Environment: real
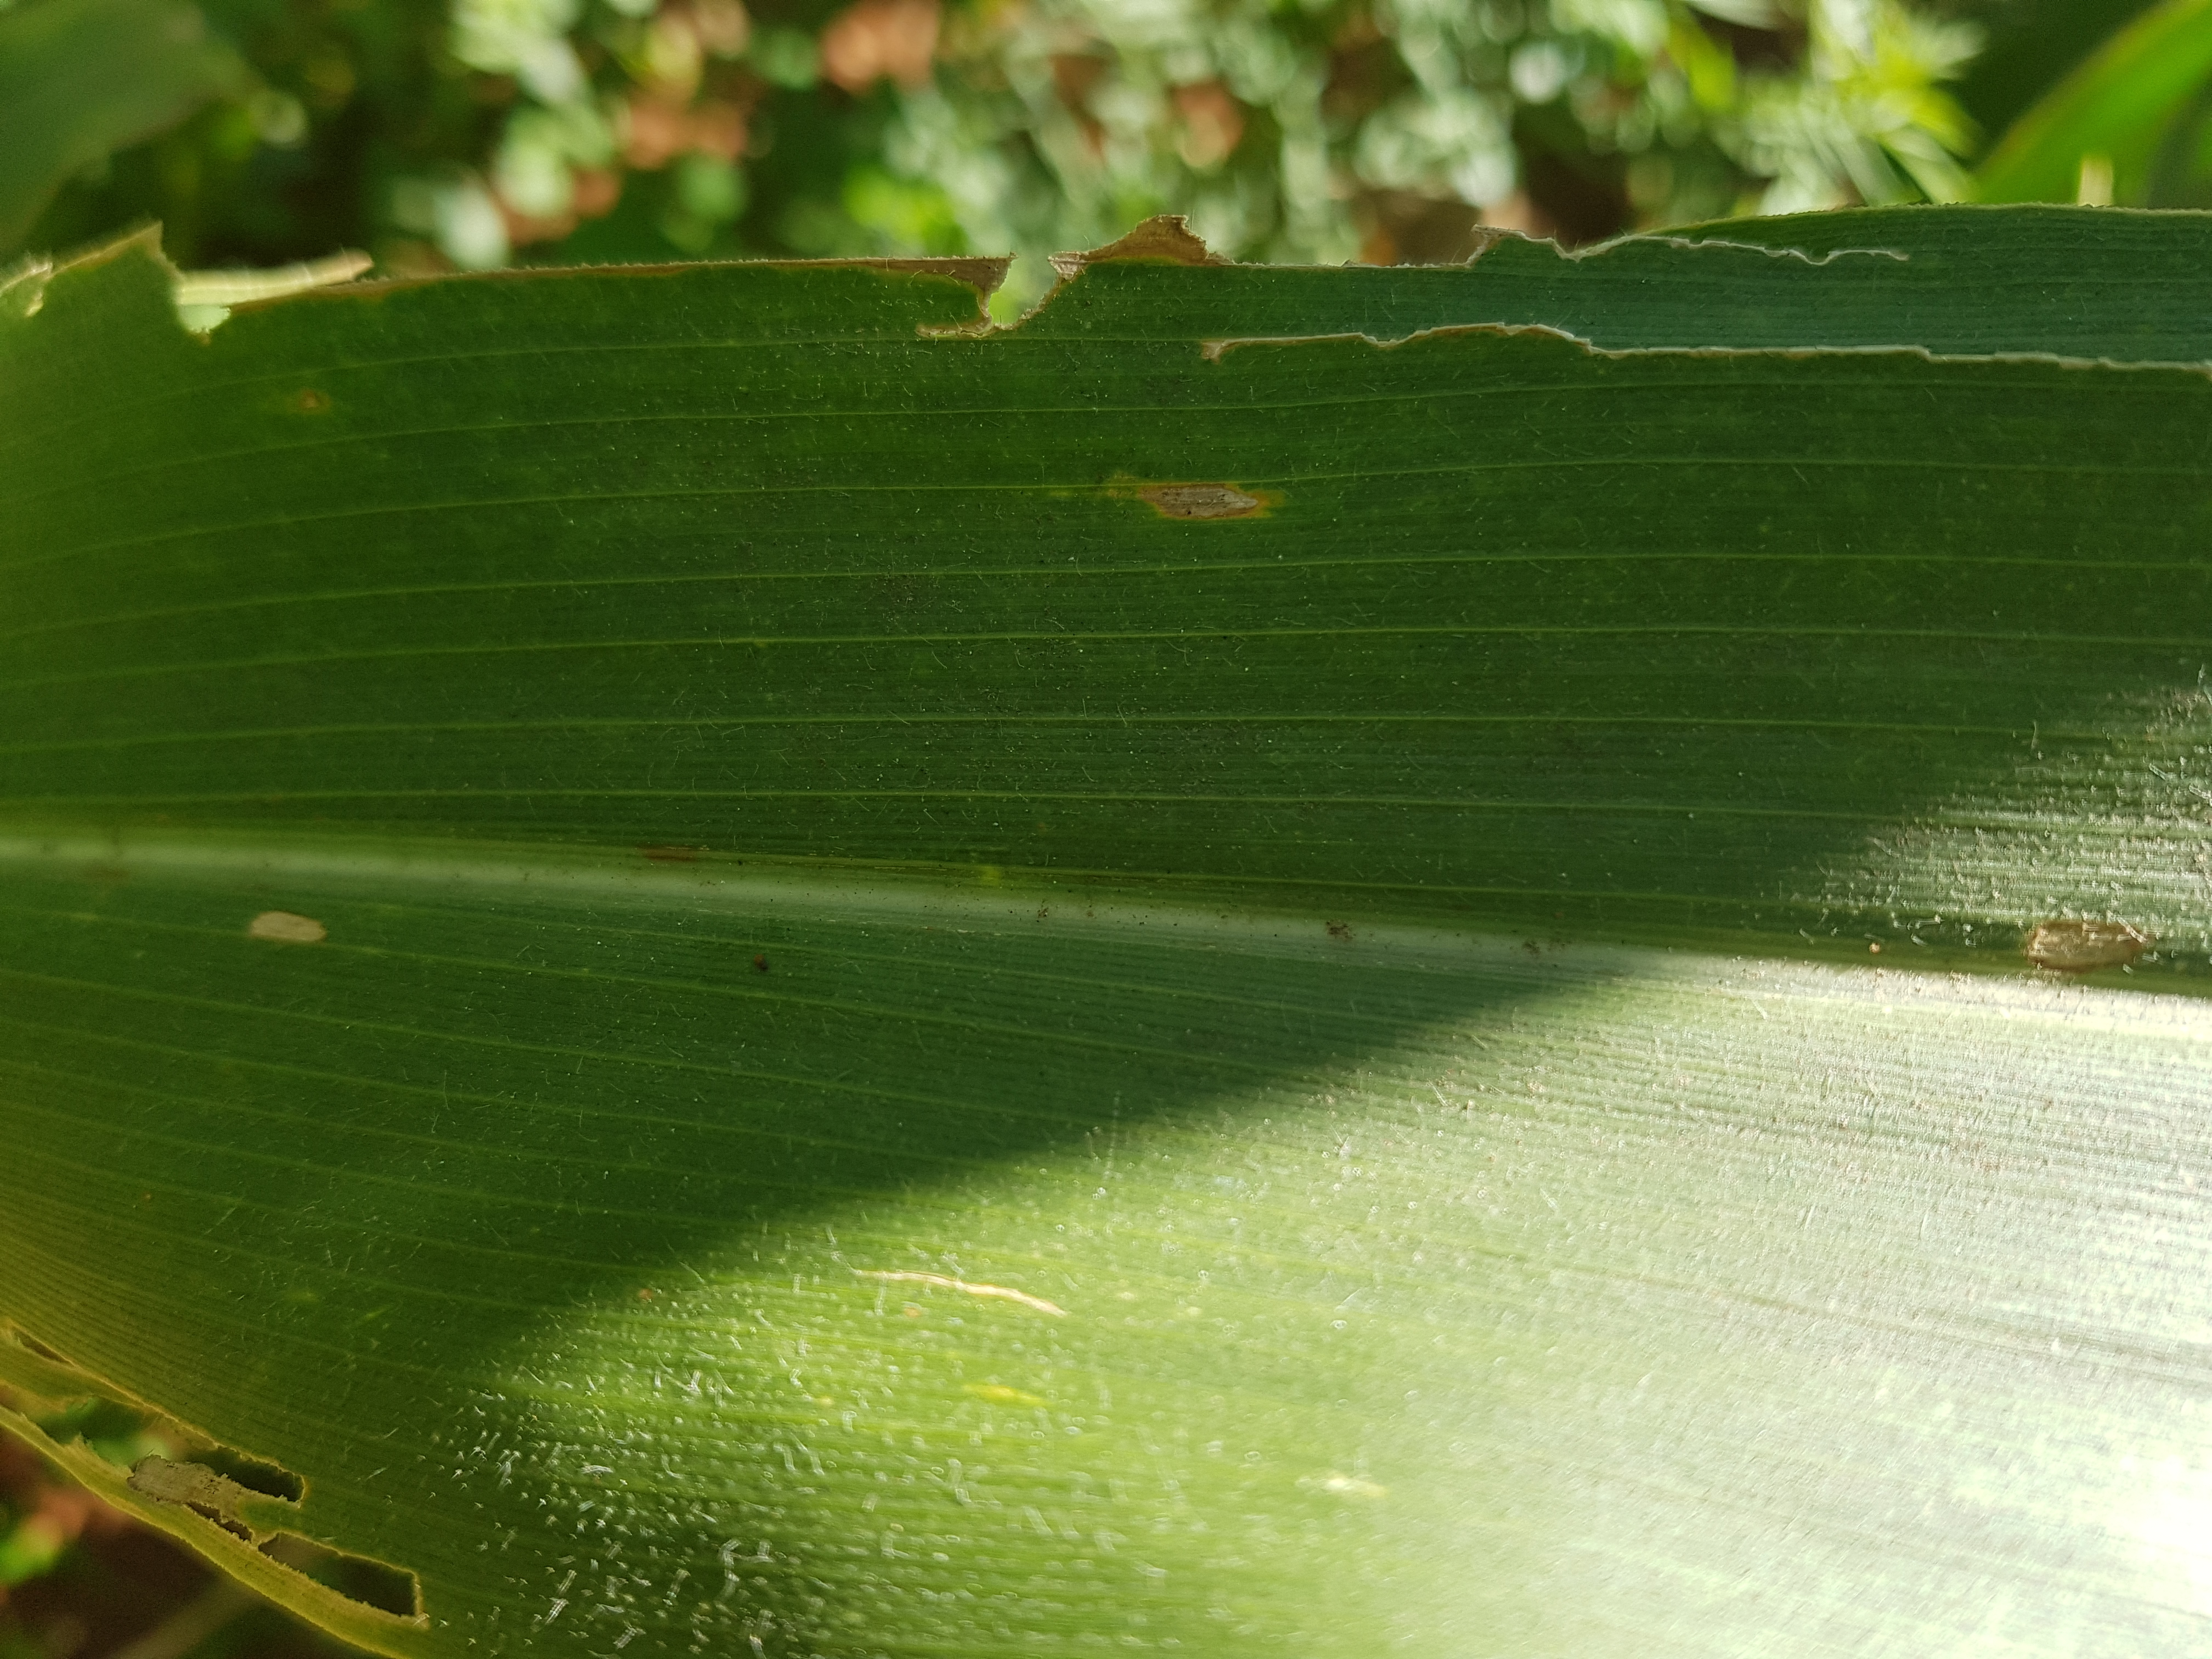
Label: gray_leaf_spot